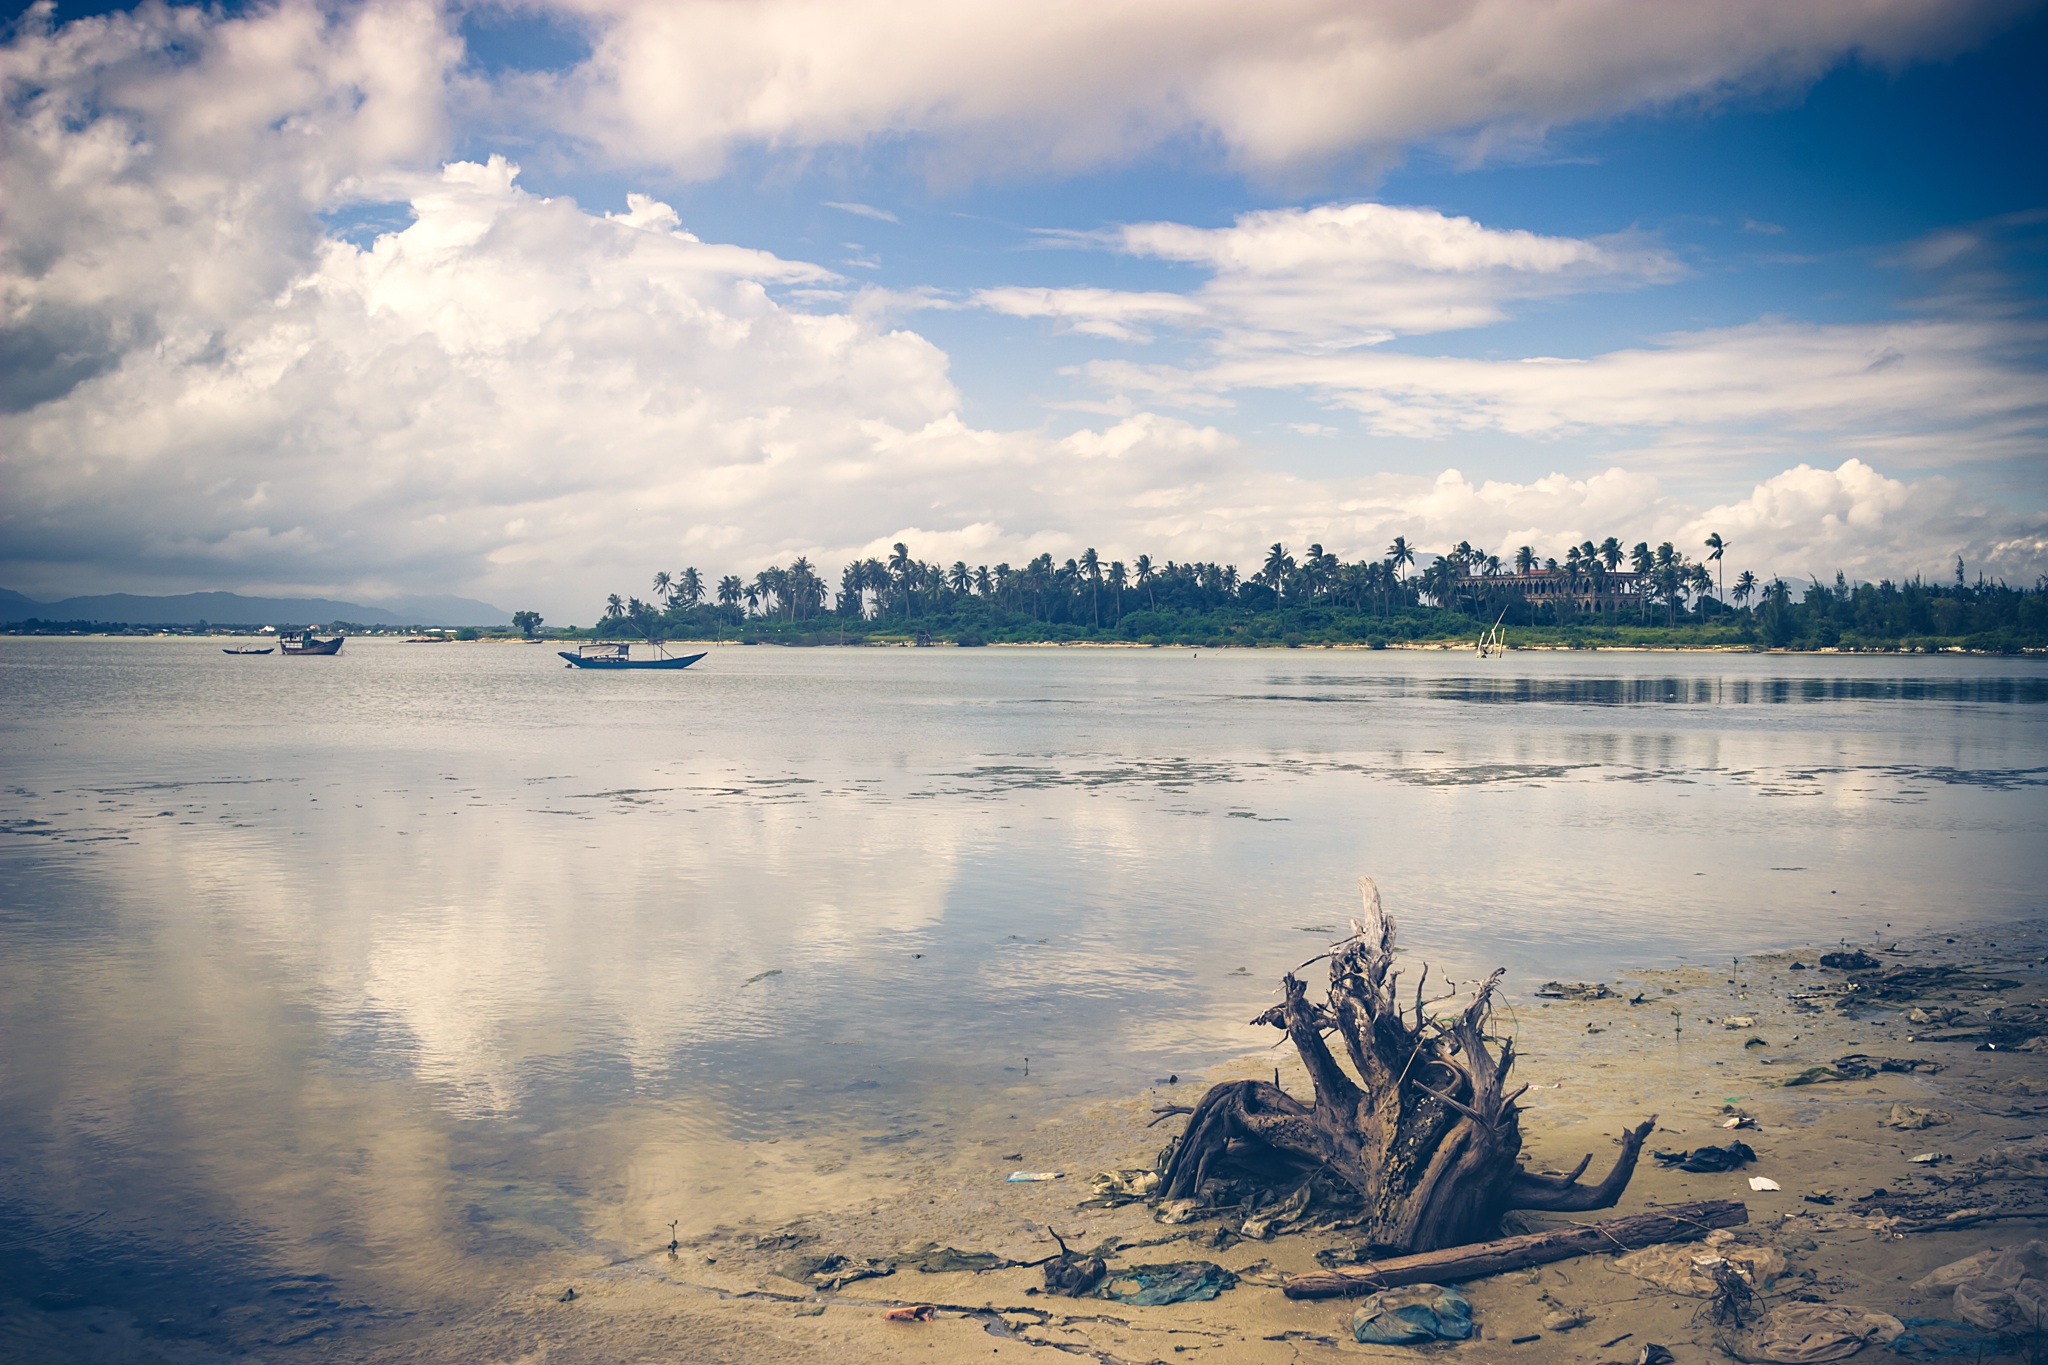
landscape, sea, coast, water, nature, sand, ocean, horizon, mountain, snow, winter, cloud, sky, sunrise, sunset, sunlight, morning, shore, wave, lake, dawn, river, male, dusk, evening, reflection, weather, knife, body of water, write, free, wetland, loch, sell, oranges, meteorological phenomenon, atmospheric phenomenon